Jason Lee (wrestler)

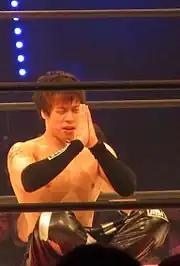
Lee in November 2017

Lee made his debut in Dragon Gate in a dark match which took place on the twenty-second night of the "Dragon Gate Scandal Gate" from September 13, 2017, where he defeated Shun Skywalker.